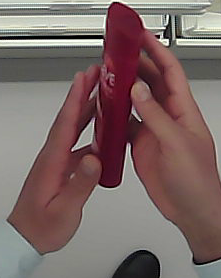
Product: loreal_shampoo